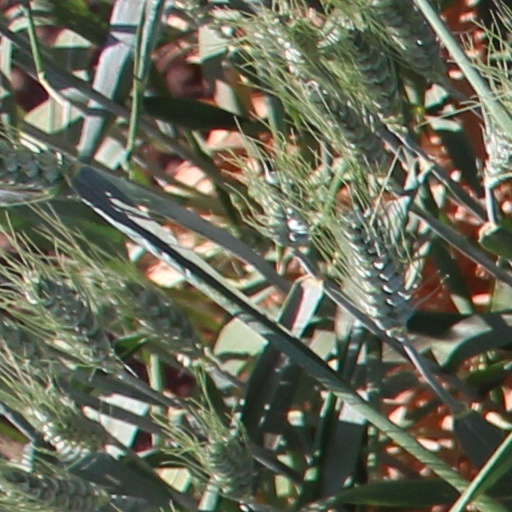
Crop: wheat